Reginald Fessenden

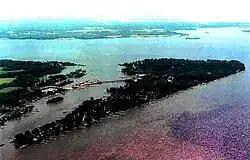
Cobb Island on the Potomac River, scene of the first successful radio transmission of speech in the fall of 1900.

In 1900 Fessenden left Pittsburgh to work for the United States Weather Bureau, with the objective of demonstrating the practicality of using coastal stations to transmit weather information, thereby avoiding the expense of the existing telegraph lines. The contract called for him to be paid $3,000 per year and provided with work space, assistance, and housing. Fessenden would retain ownership of any inventions, but the agreement also gave the Weather Bureau royalty-free use of any discoveries made during the term of the contract. Fessenden quickly made major advances, especially in receiver design, as he worked to develop audio reception of signals. His initial success came from the invention of a barretter detector. This was followed by an electrolytic detector, consisting of a fine wire dipped in nitric acid, which for the next few years set the standard for sensitivity in radio reception.